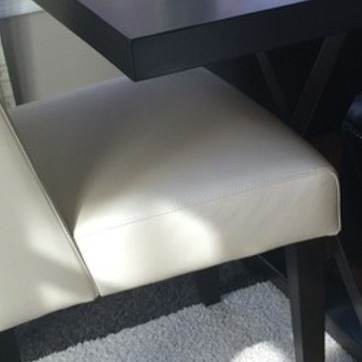
Material: leather